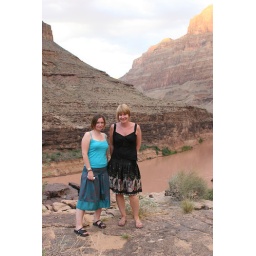
us girls in the grand canyon